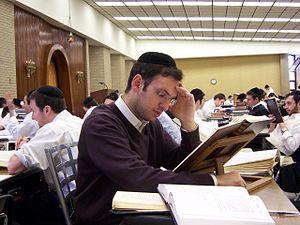
Un Beth Midrash est un centre avancé d'études de la Torah.